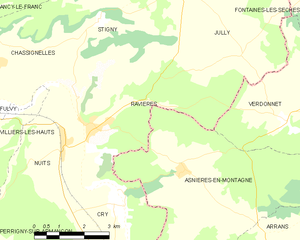
Carte des communes françaises Ravières